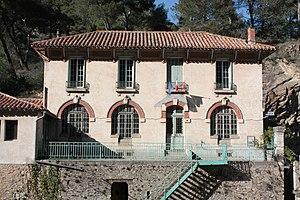
Mairie de Lastours.